FC 08 Homburg

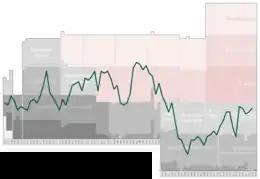
Historical chart of FC Homburg league performance

The Saarland was occupied by the French who made various efforts to see the state become independent of Germany or join France. In sport this was manifested as separate 1952 Olympic and 1954 World Cup teams for Saarland, the establishment of a short-lived football league for the state, and the German club "1. FC Saarbrücken" playing in the French second division. "Homburg" played in the Saarland Ehrenliga from 1949 to 1951 as "FC Homburg-Saar". By the time of the 1951–52 season the return of German teams to the German Football Association had been negotiated: the Ehrenliga faded away and by 1956 the independent Saarland Fussball Bund had re-joined the DFB.